Louvain-la-Neuve Cyclotron

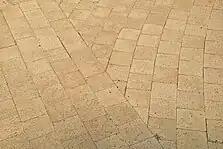
The "Blanc de Bierges" concrete pavement.

The Cyclotron's buildings are very representative of the brutalist style, characterized by facades of uncoated raw concrete, whose surfaces often have a texture inherited from formwork wood, leading to raw formwork concrete, retaining the mark of the wooden boards used for molding, their grain and their joint lines.